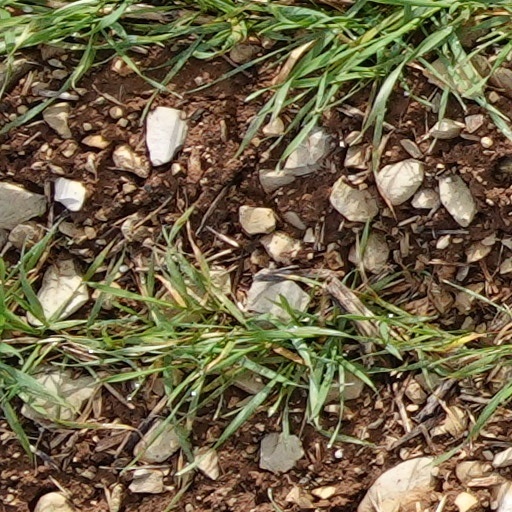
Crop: wheat